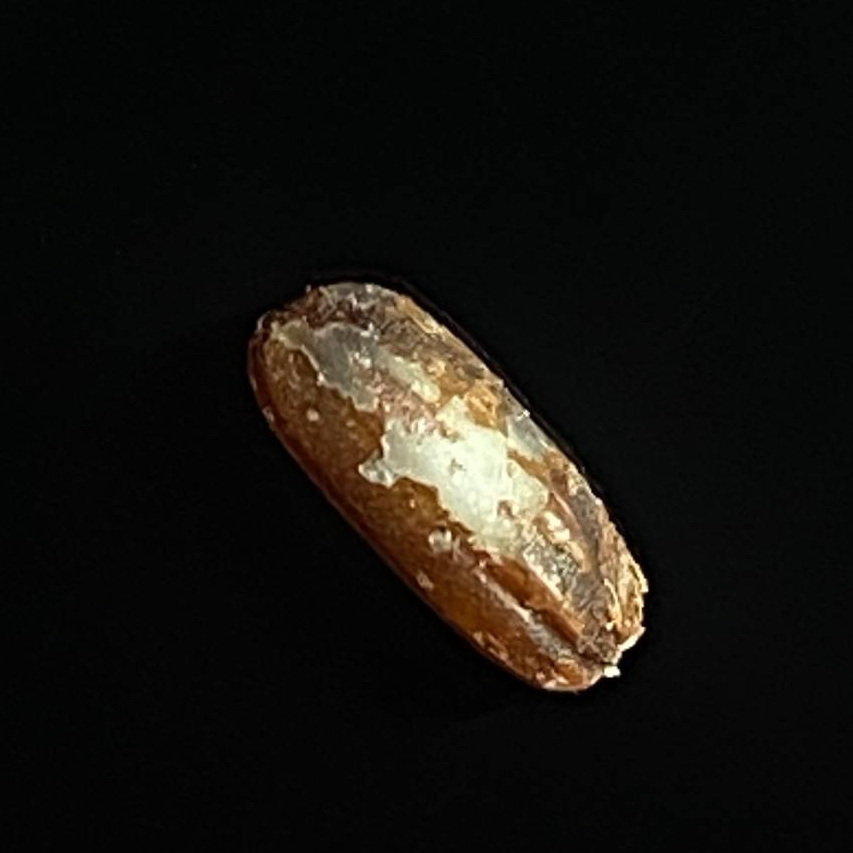
Rice variety: Lal_Biroi